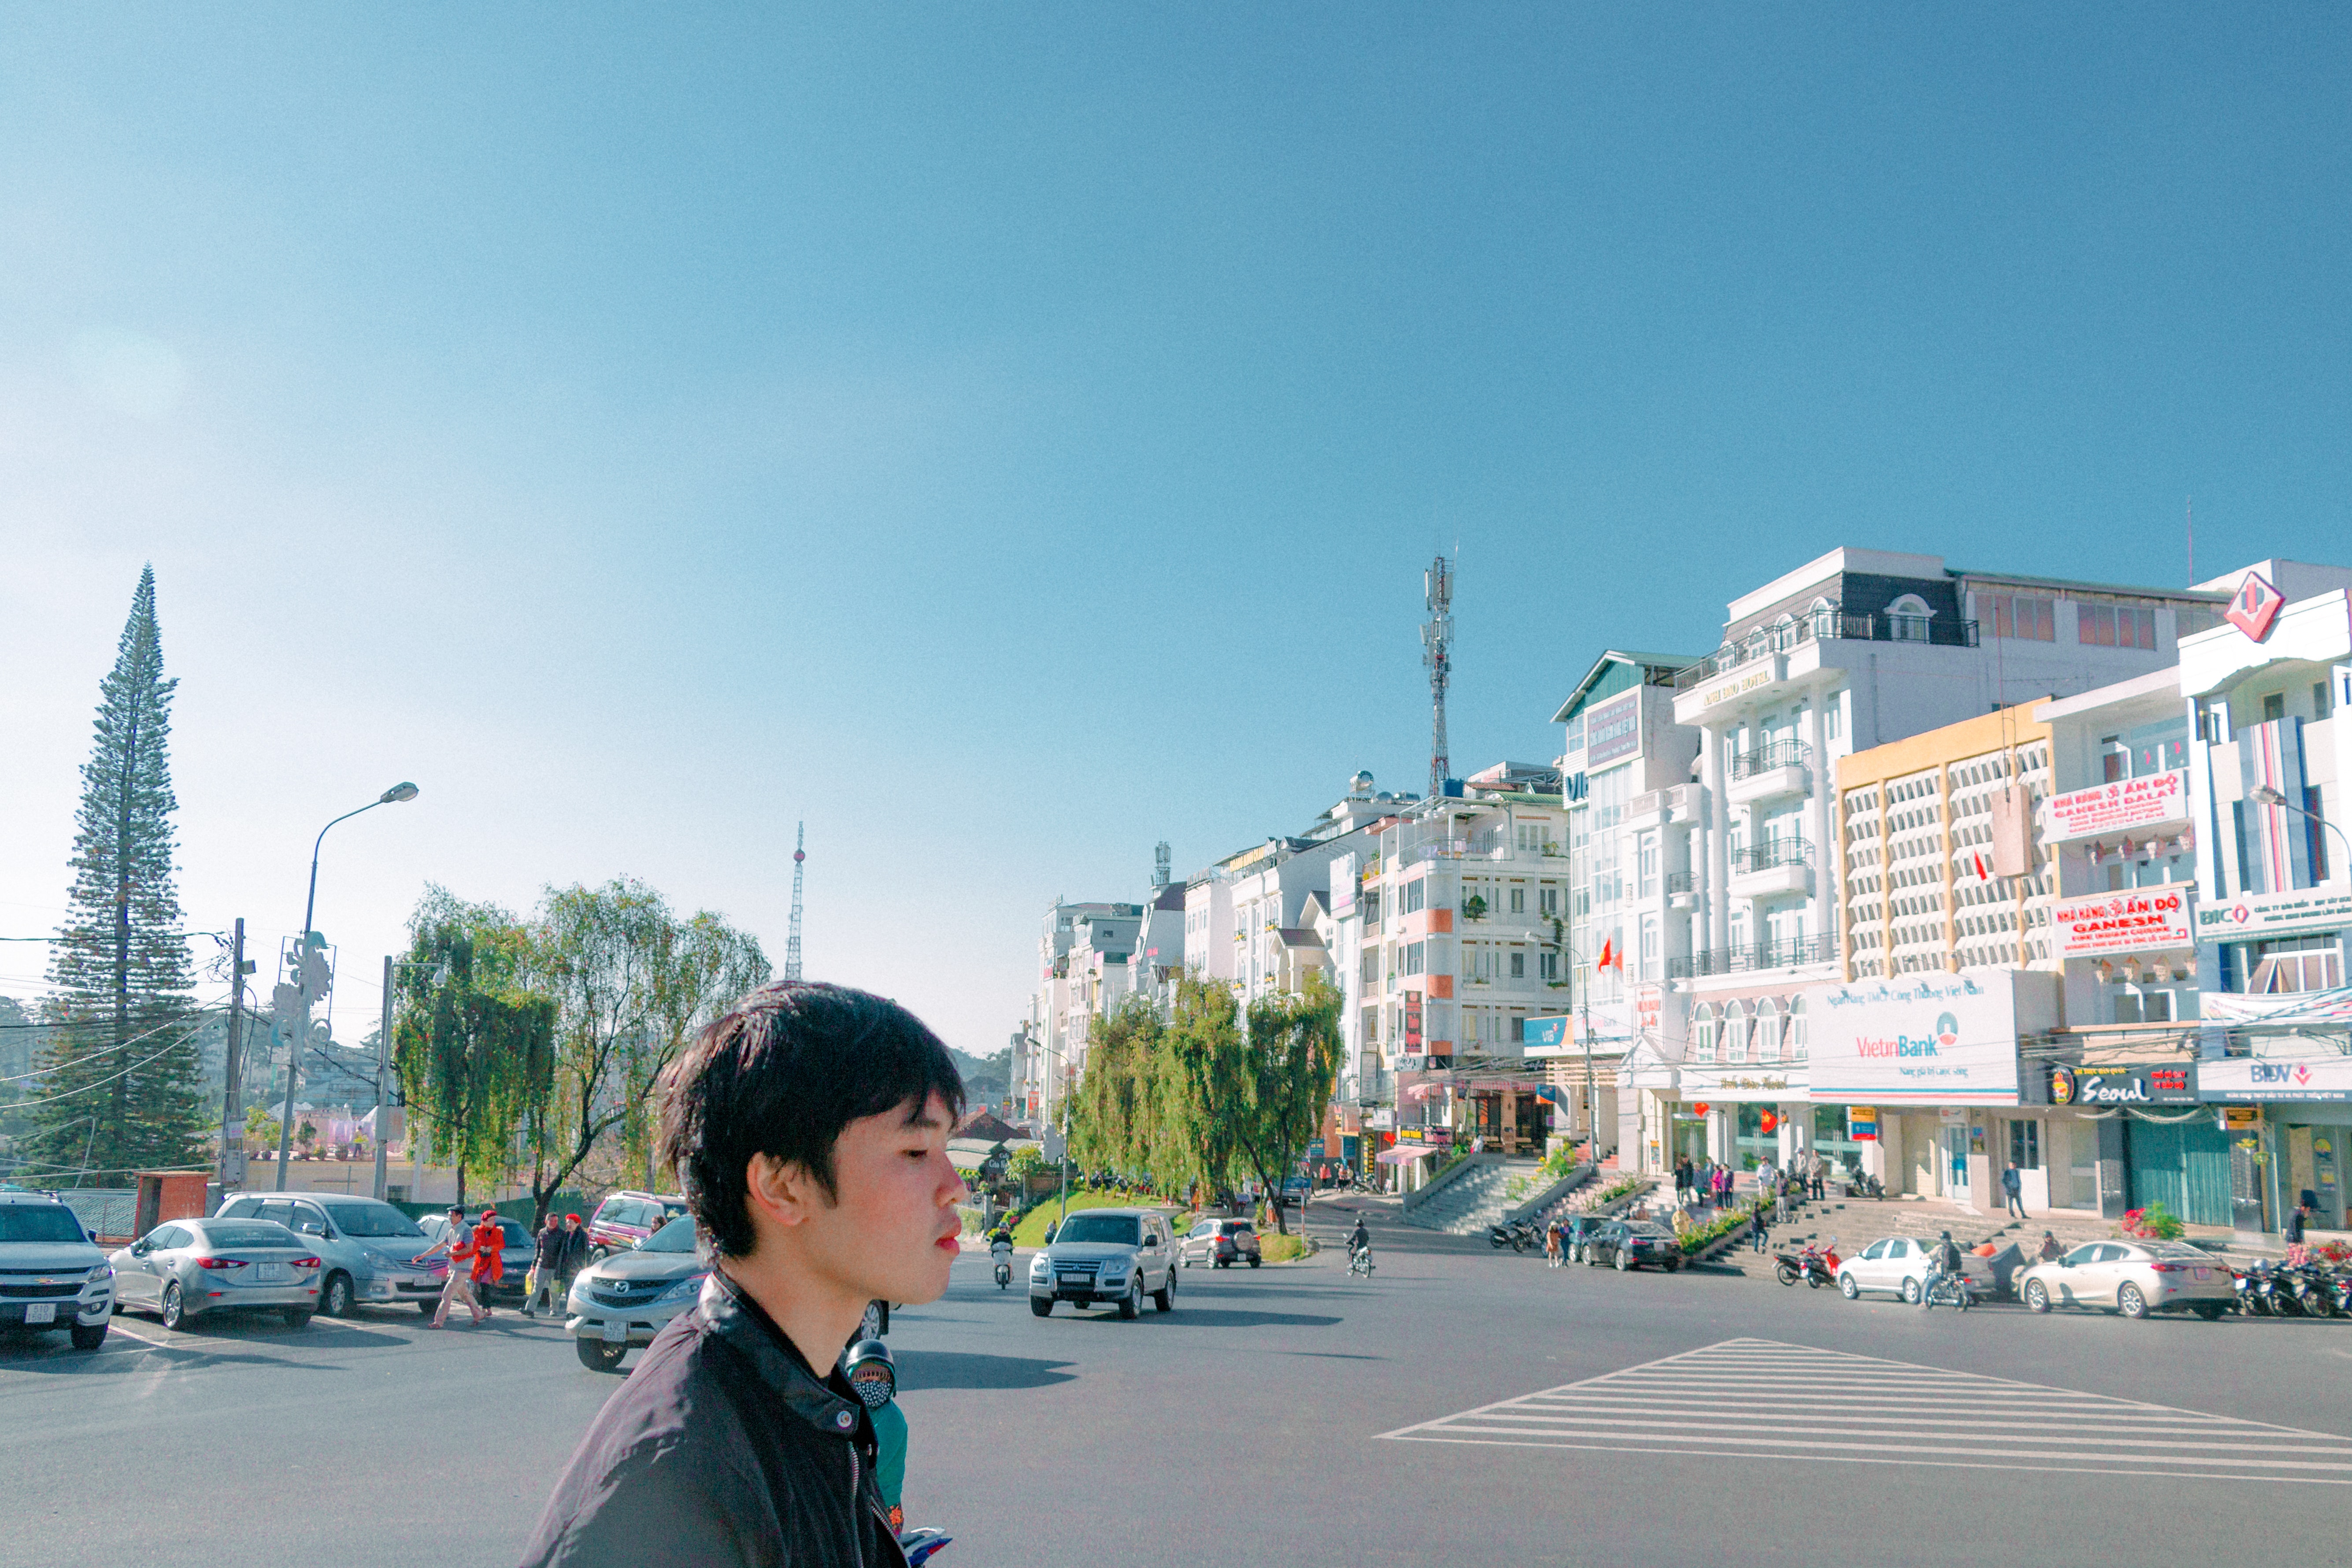
photograph, urban area, town, snapshot, metropolitan area, city, sky, human settlement, street, road, architecture, downtown, infrastructure, photography, tourism, travel, vacation, residential area, neighbourhood, building, thoroughfare, pedestrian, metropolis, plant, urban design, vehicle, black hair